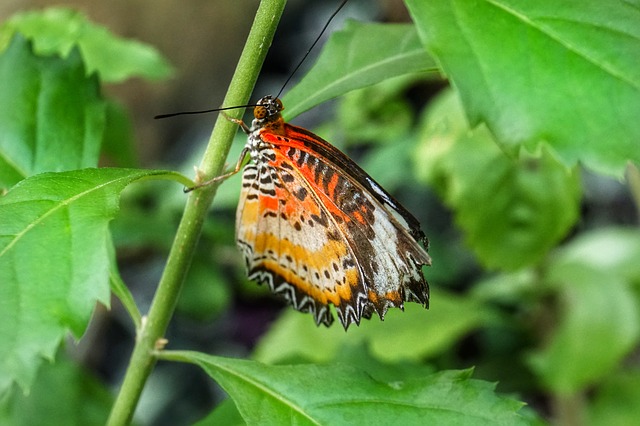
Label: farfalla